Coy Wire

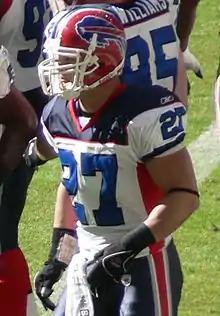
Wire with the Buffalo Bills in 2006

Coy Michael Wire (born November 7, 1978) is an American television anchor and correspondent as well as a former professional football player in the National Football League (NFL). Since 2015, he has worked for CNN as a sports anchor and correspondent, and currently is the anchor of CNN 10, a student-oriented news show.